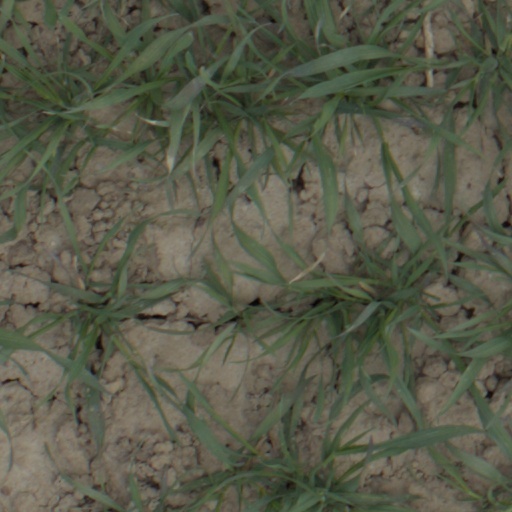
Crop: wheat